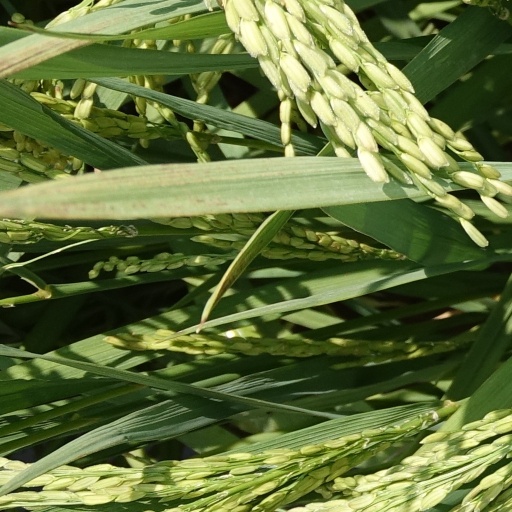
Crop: rice